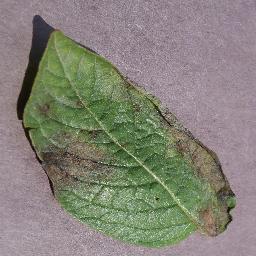
Label: Potato___Late_blight